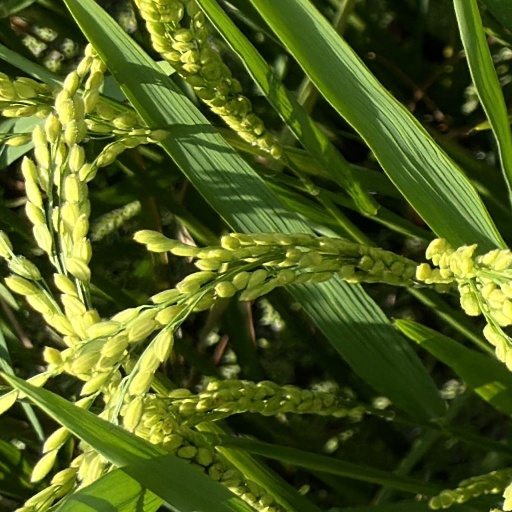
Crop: rice